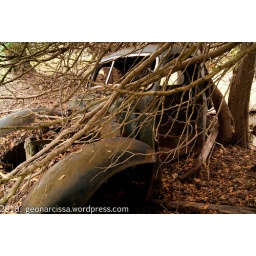
Rusty old truck in the trees